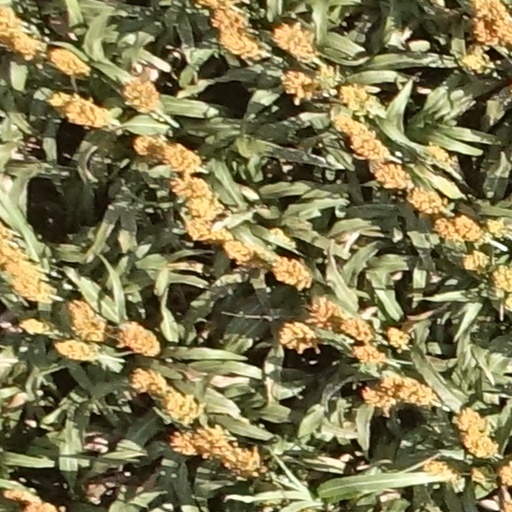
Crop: sorghum